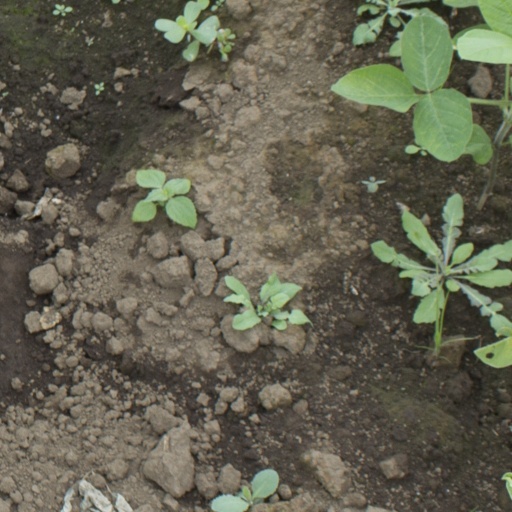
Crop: soybean